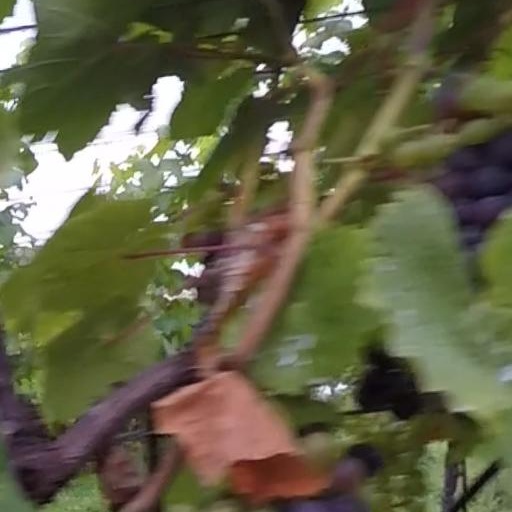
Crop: grape